Warsy

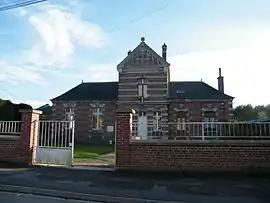
The town hall and school in Warsy

Warsy is a commune in the Somme department in Hauts-de-France in northern France.